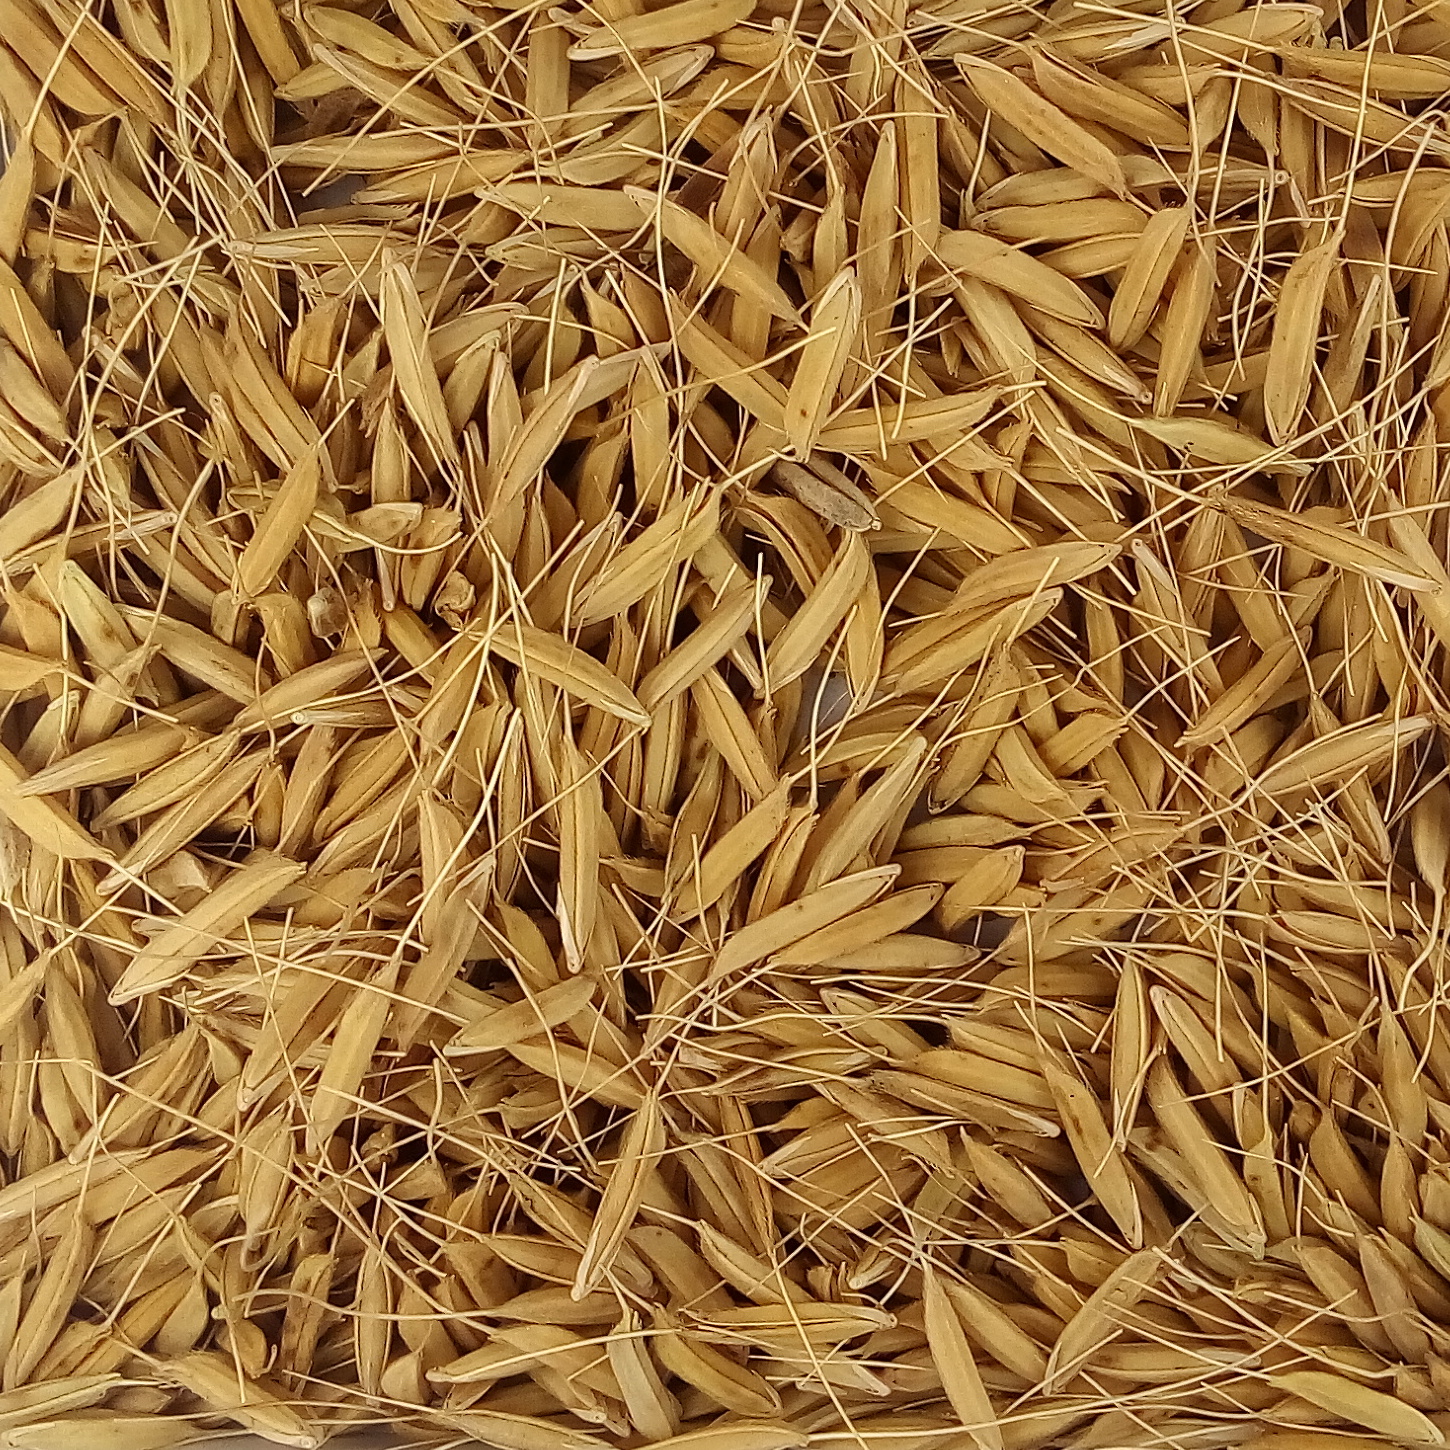
Rice seed variety: PB_6